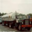
Label: truck